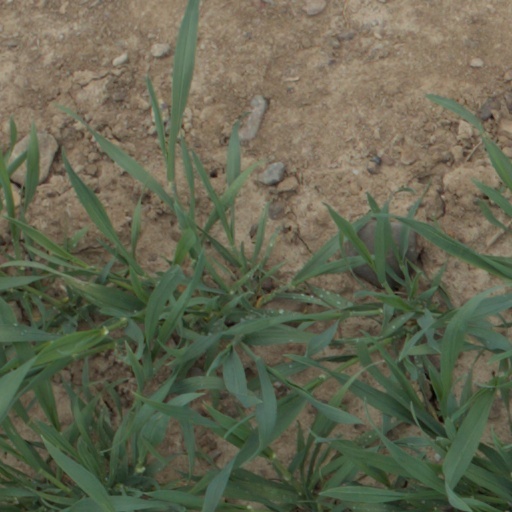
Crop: wheat